Operation Shenandoah II

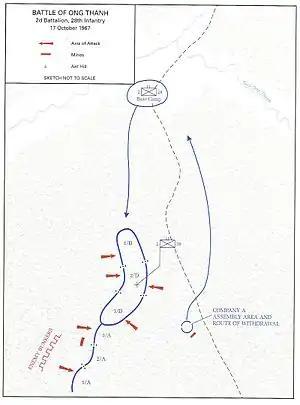
Map of the Battle of Ong Thanh

On the morning of 16 October, two companies of the 2/28th Infantry commanded by Lt Col. Terry de la Mesa Allen Jr. left their night defensive position along the Ong Thanh Stream to patrol an area to the southeast, which was covered by thick jungle canopy. After marching for about , the battalion found a fortified VC bunker and pulled back to allow airstrikes against the VC positions. When the airstrikes were over, they reentered the camp and a firefight broke out with VC snipers firing down from trees in the surrounding areas. U.S. forces pulled back and artillery strikes were called in against VC bunker positions. They again re-entered the camp, and they discovered the bodies of 17 VC. Moving through the western end of the camp, and another fire-fight broke out with an estimated 60 VC. Later that afternoon Lt. Col. Allen decided to break contact and return to base, to avoid fighting a battle that could last until the evening. In the meantime, however, he called in air-strikes to inflict further damage on the VC.